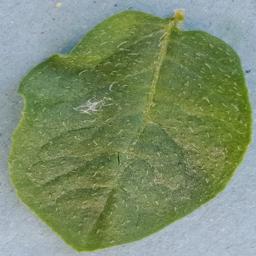
Etiqueta: Sana